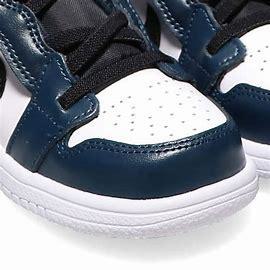
Brand: Jordan
Model: 1 Alt